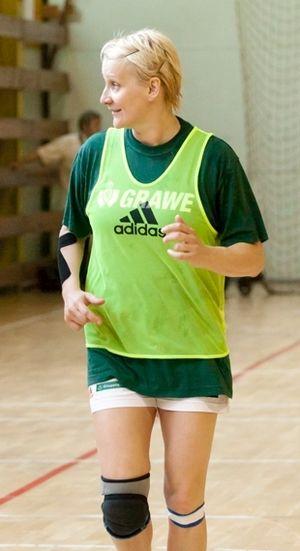
Bernadett Ferling, née le 13 juillet 1977 à Tatabánya, est une handballeuse hongroise, évoluant au poste de meneuse de jeu.